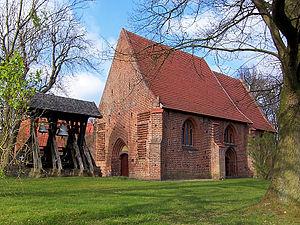
Alt Meteln est une municipalité allemande du land de Mecklembourg-Poméranie-Occidentale et l'arrondissement du Mecklembourg-du-Nord-Ouest. En 2013, elle comptait 1 223 hab.